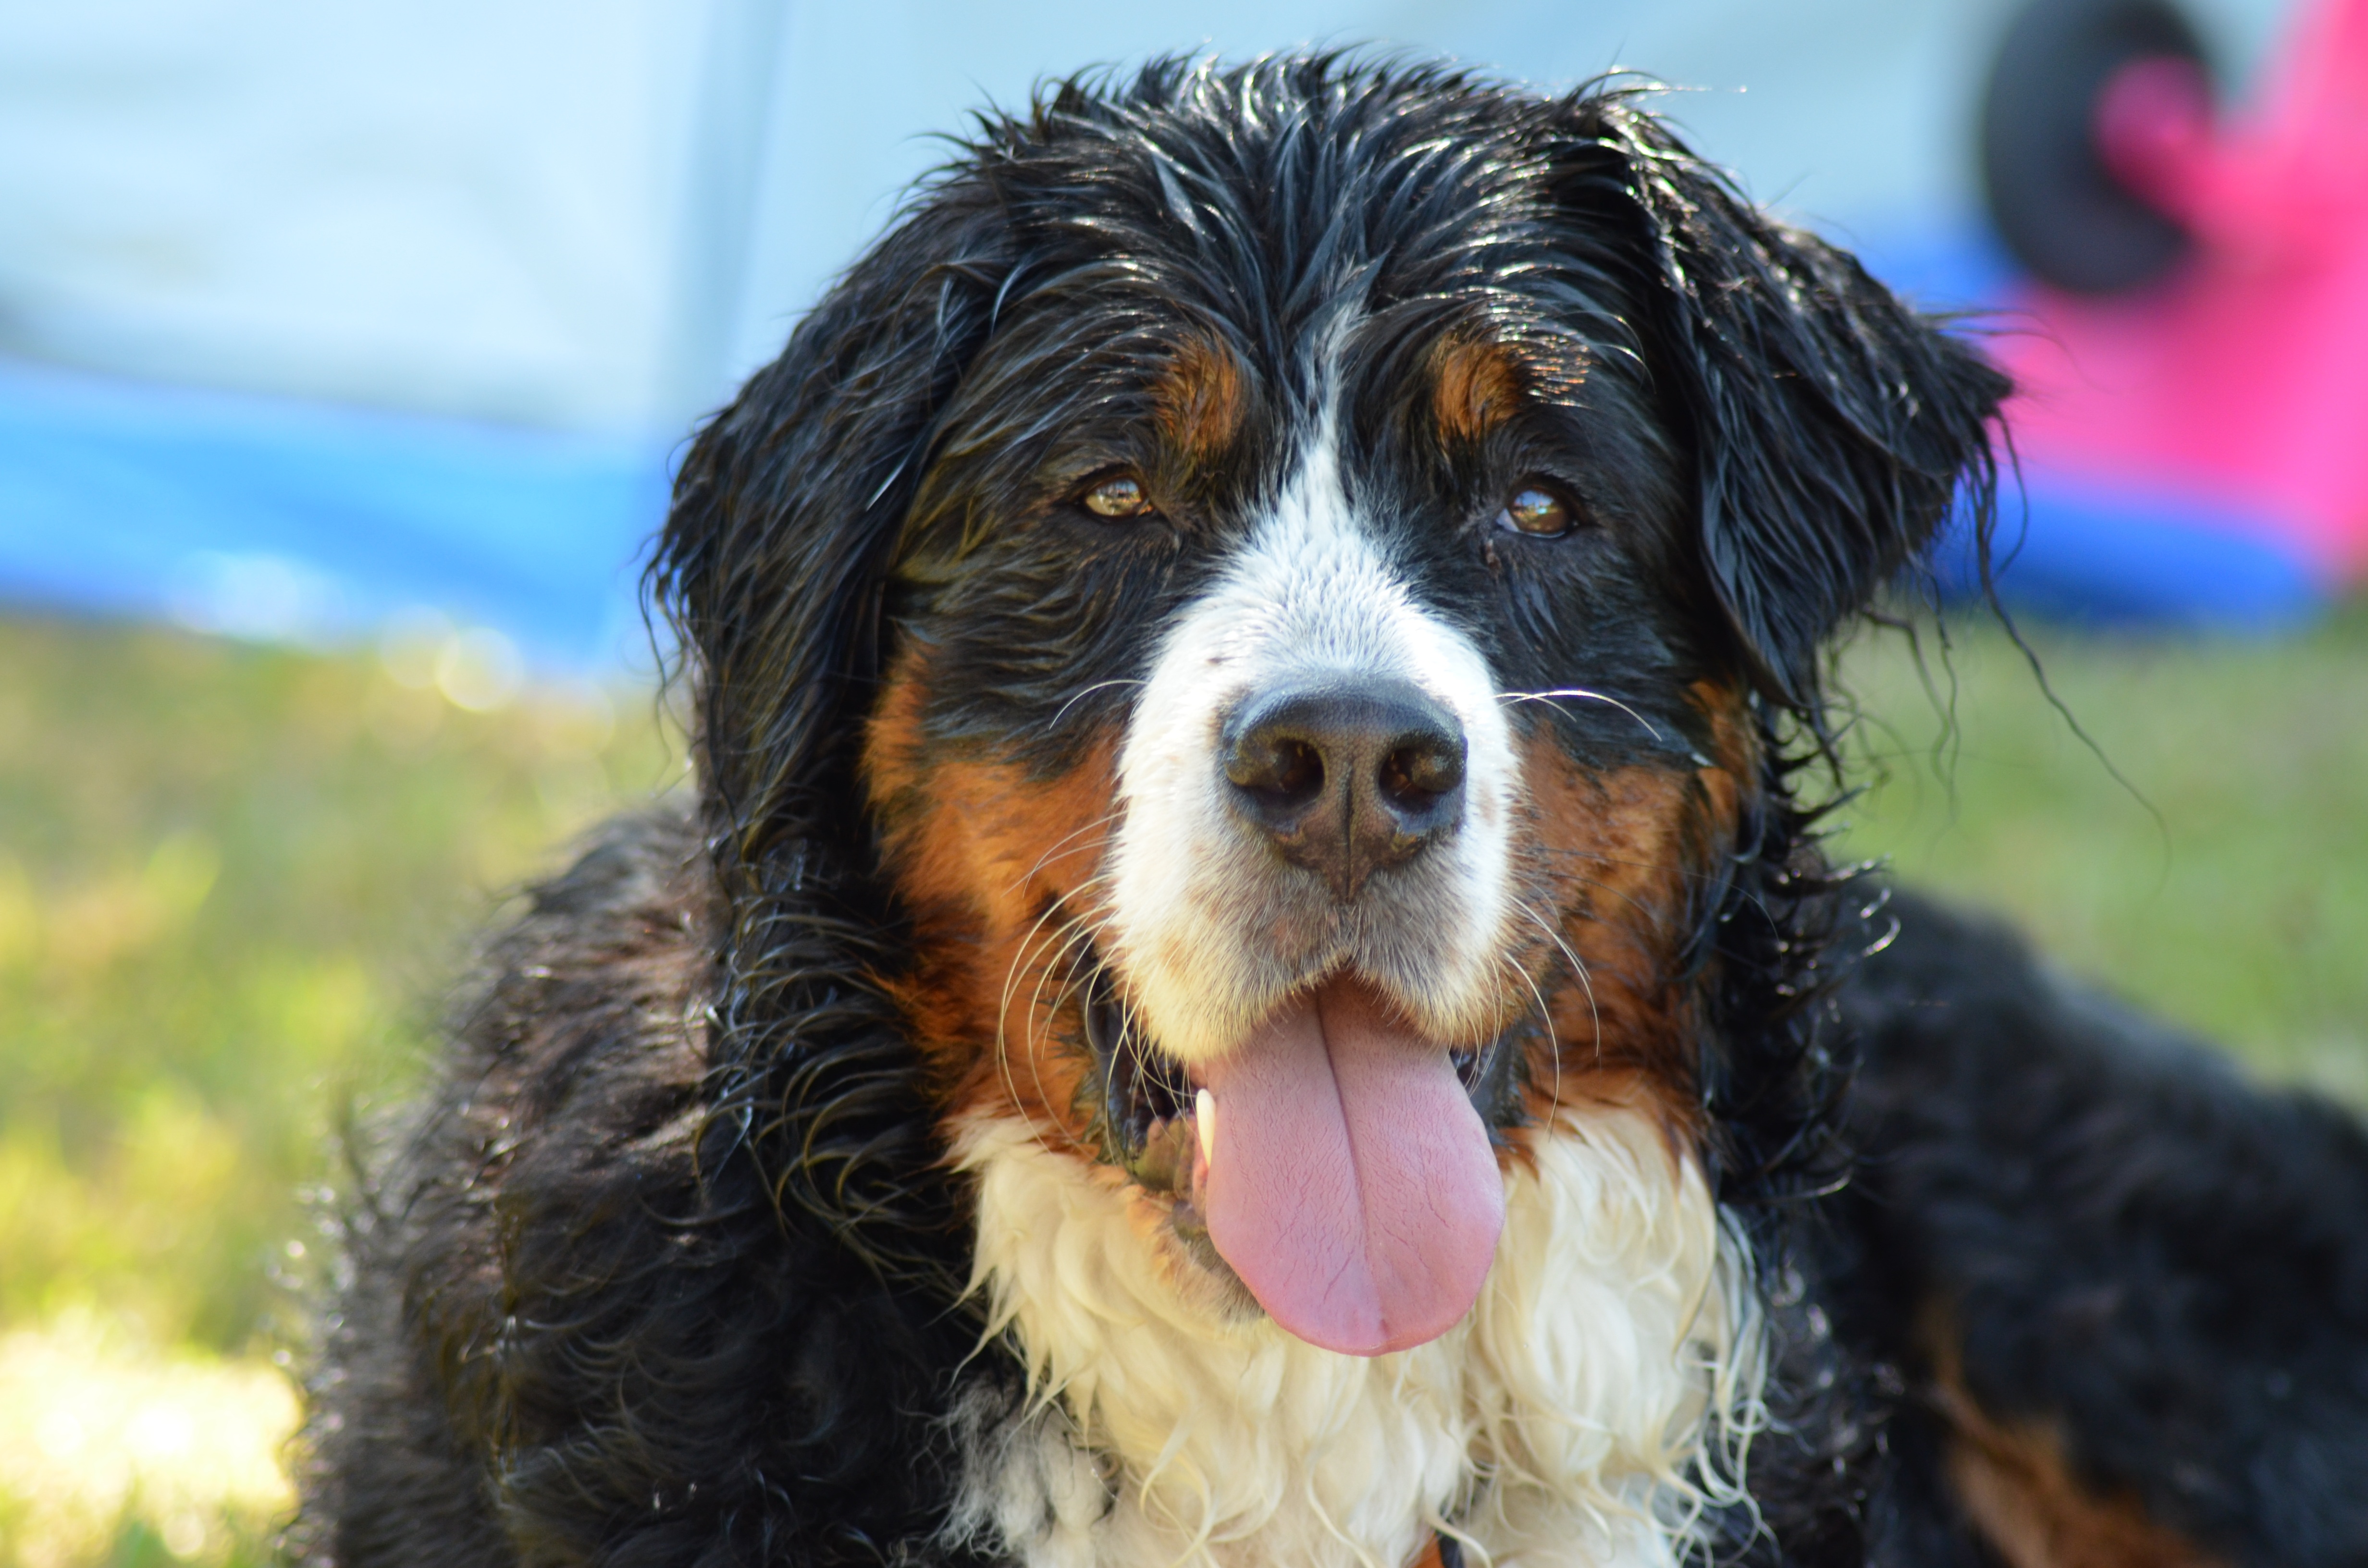
dog, animal, pet, mammal, vertebrate, dog breed, big dog, bernese mountain dog, entlebucher mountain dog, setter, hovawart, dog like mammal, carnivoran, greater swiss mountain dog, appenzeller sennenhund